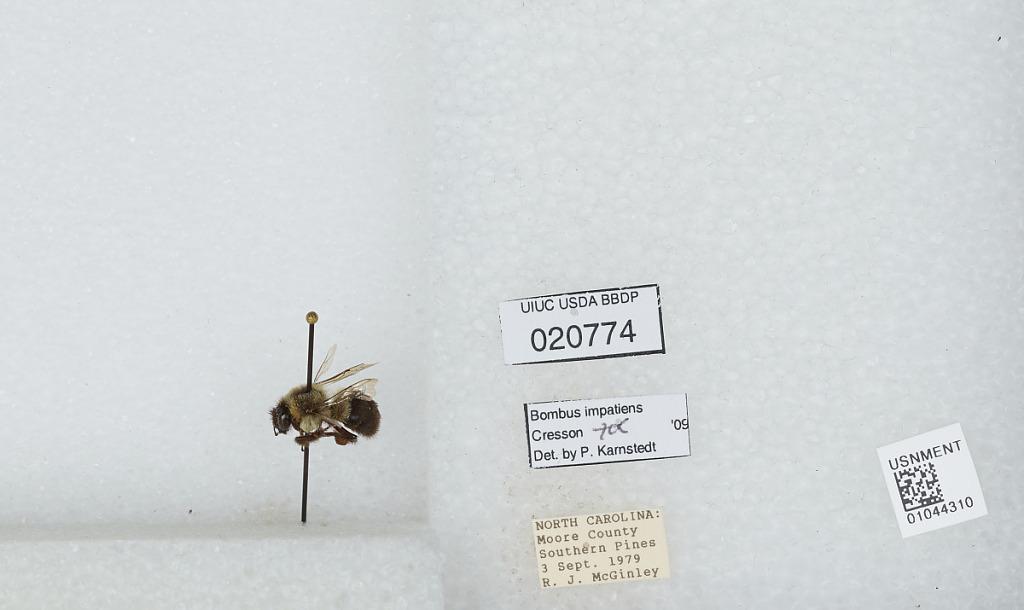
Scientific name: Bombus sp.
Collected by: R. McGinley
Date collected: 1979-9-3
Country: United States
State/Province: North Carolina
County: Moore
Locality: Southern Pines
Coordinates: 35.174, -79.3923
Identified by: Karnstedt, P.